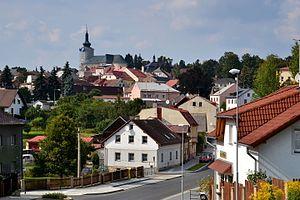
Teplá est une ville du district de Cheb, dans la région de Karlovy Vary, en République tchèque. Sa population s'élevait à 2 941 habitants en 2018.